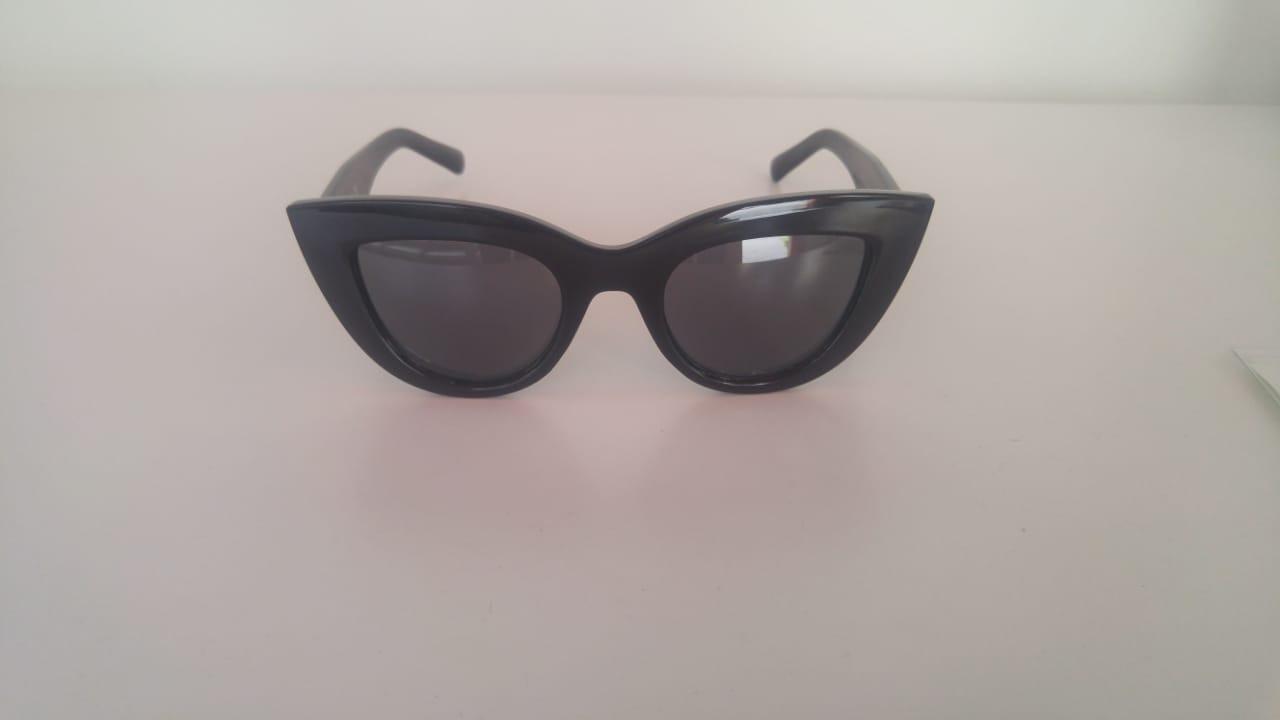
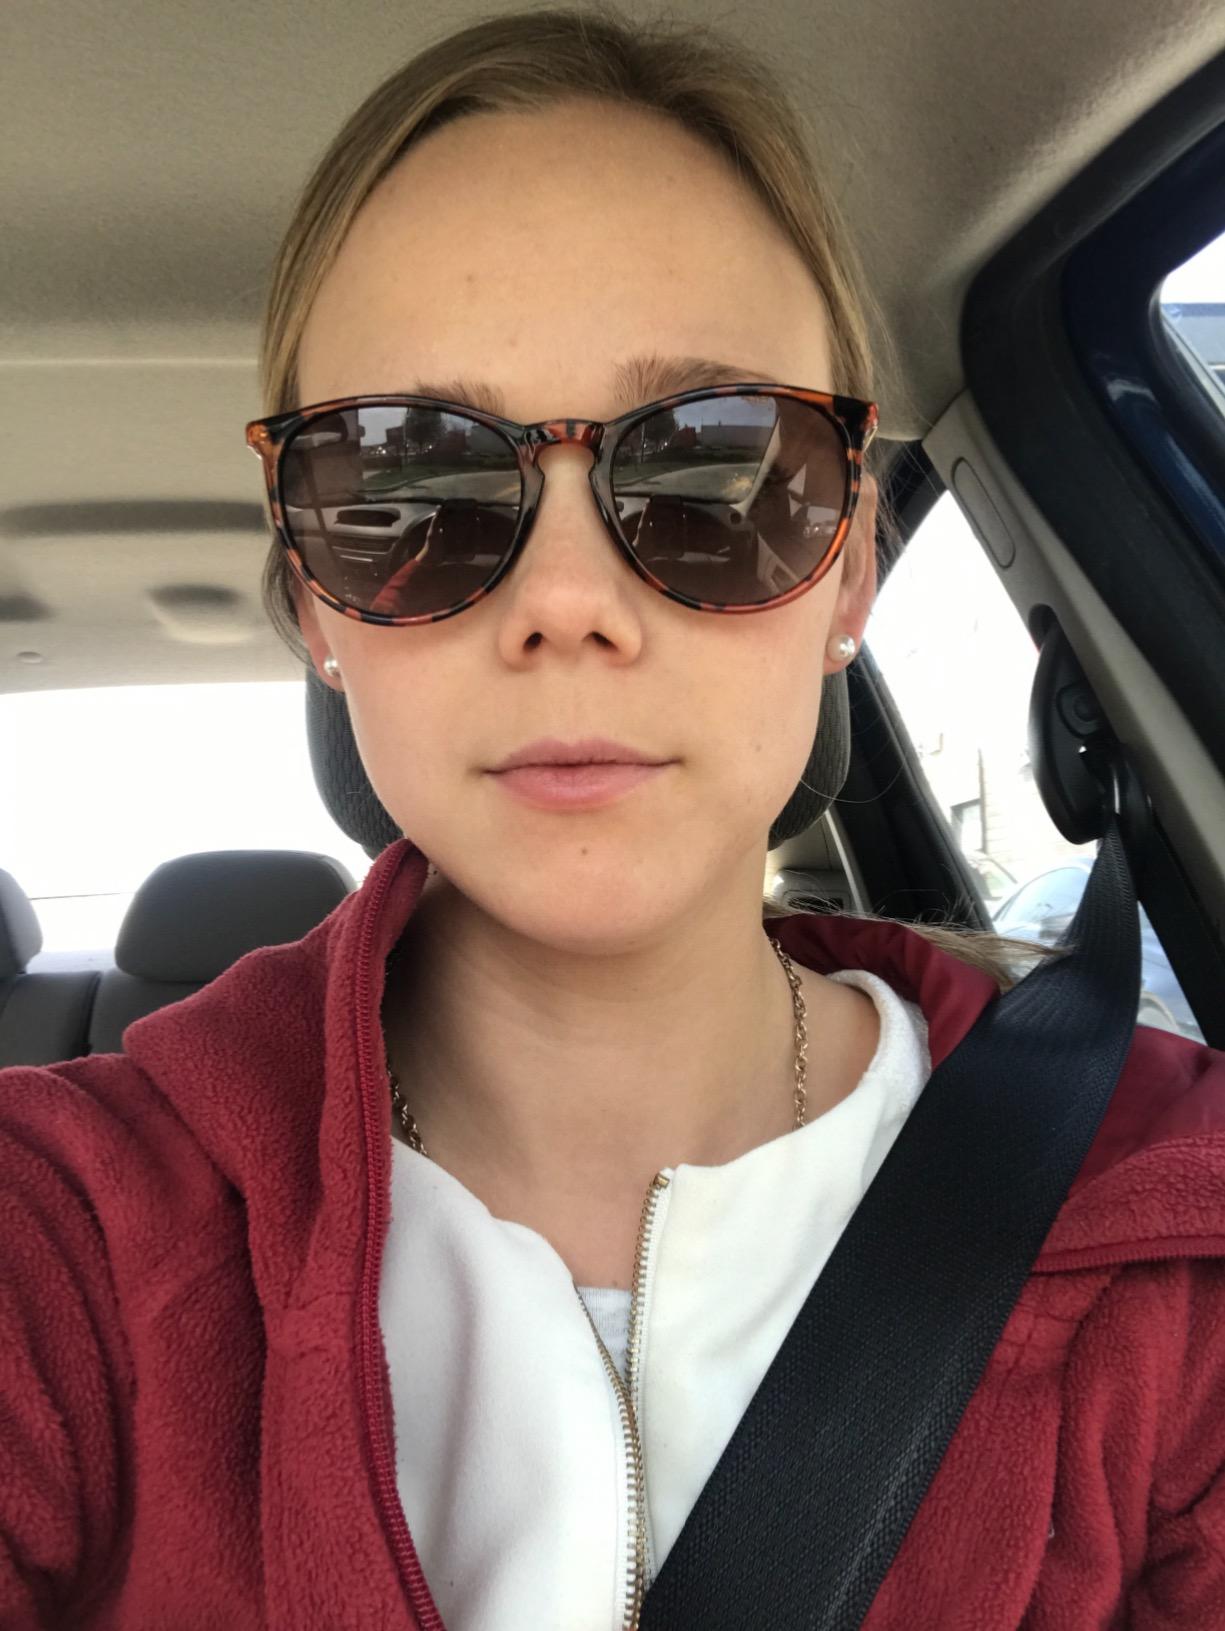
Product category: accessories_sunglasses
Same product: no